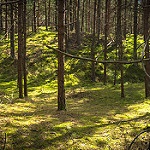
Scene: Outdoor